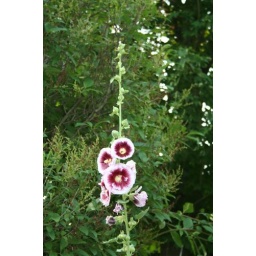
I finally grew some Hollyhocks! They're supposed to be black but apparently gothic flora just doesn't grow in Wisco.